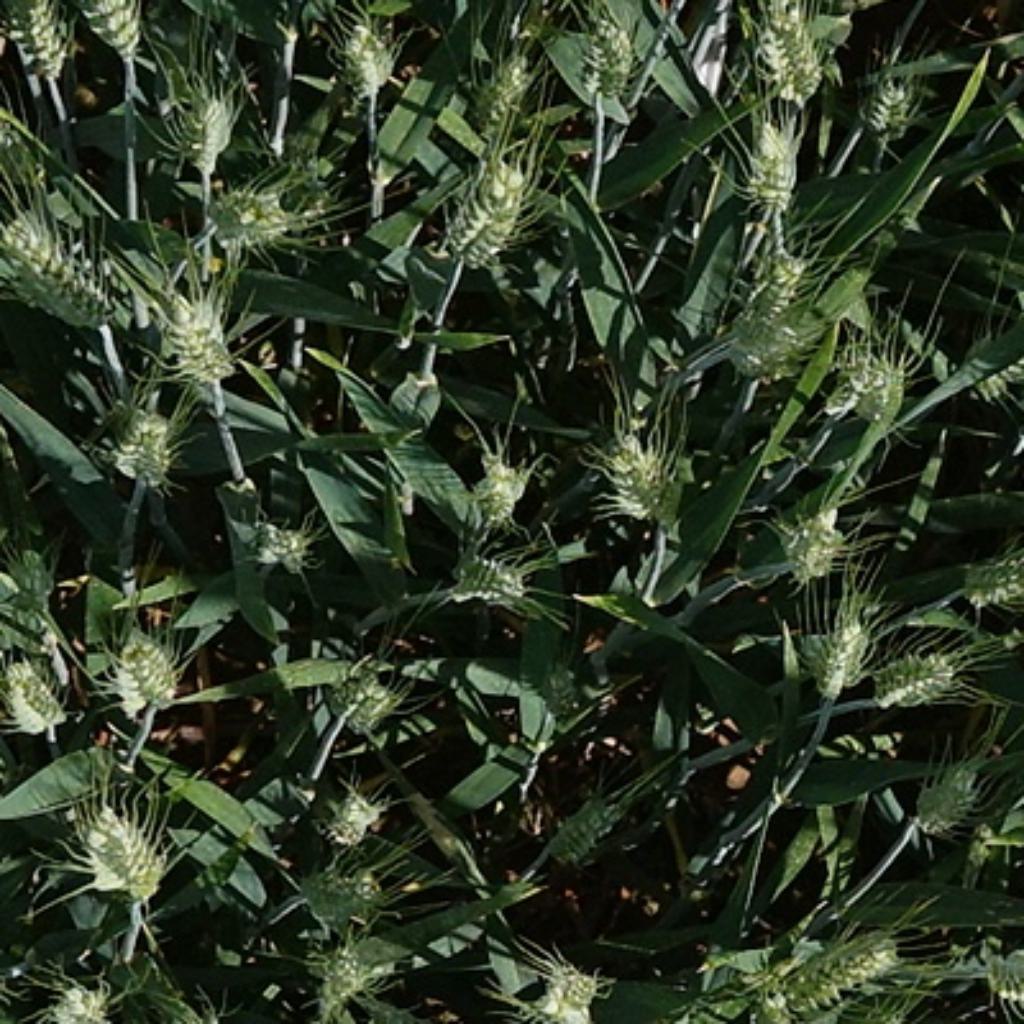
Country: France
Location: VLB
Wheat development stage: Filling